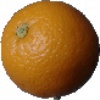
Label: orange